A Gran Plan

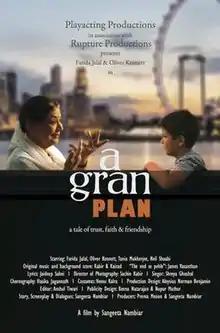
Theatrical release poster

A Gran Plan is a 2012 English independent drama film written and directed by Sangeeta Nambiar, and produced by Prema Menon under the banner of Playacting Productions. It features veteran Indian actress Farida Jalal in the lead role.